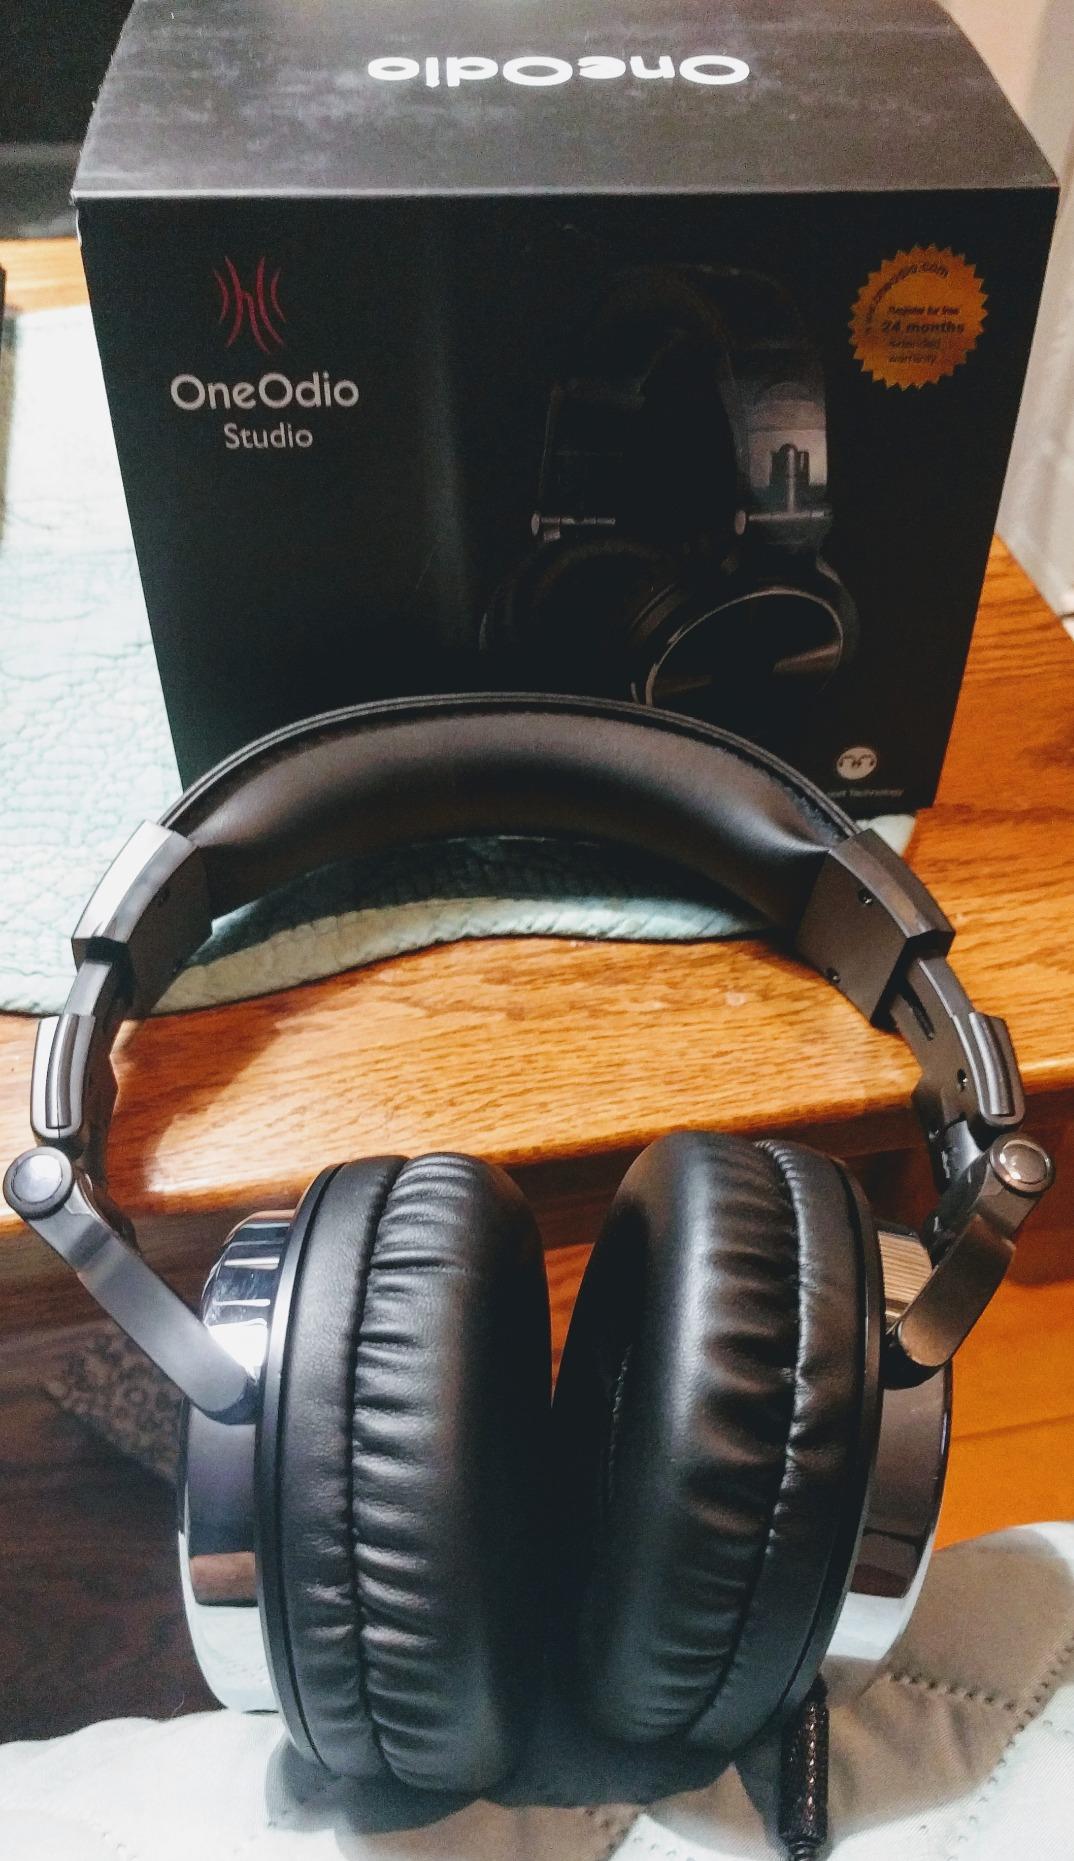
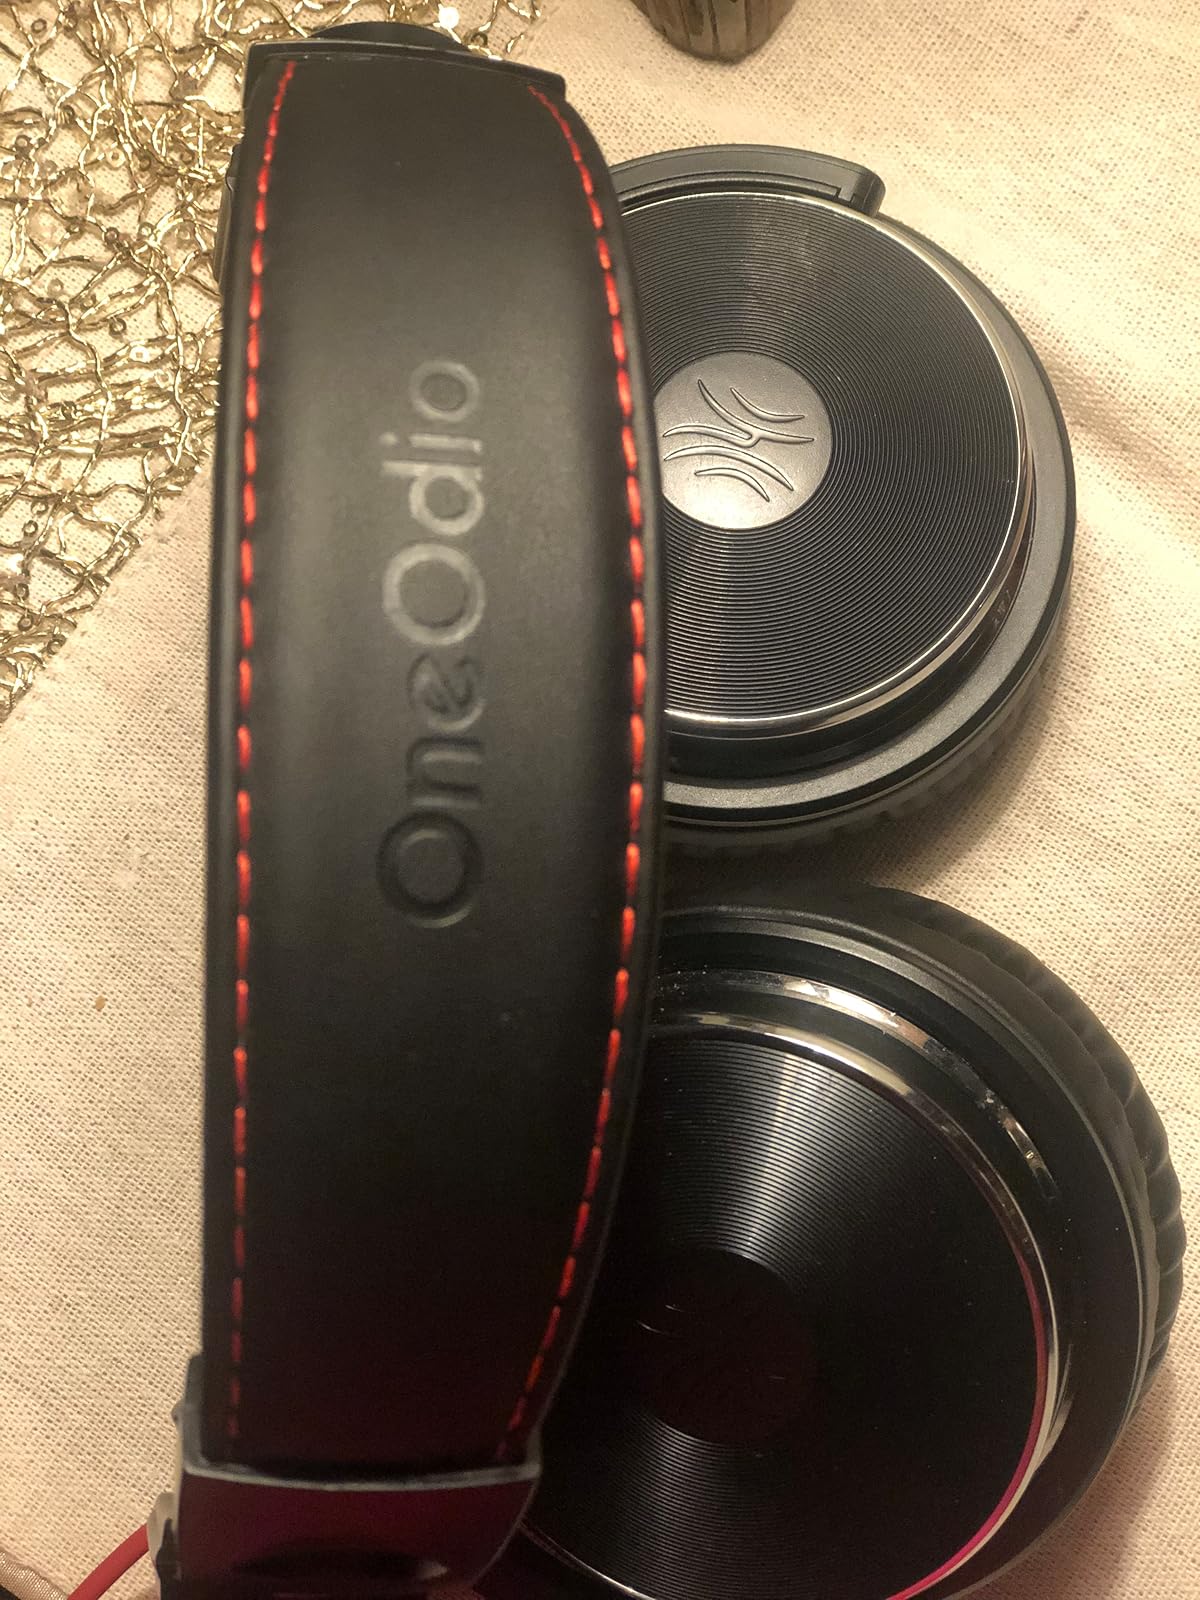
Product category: headphones
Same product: yes